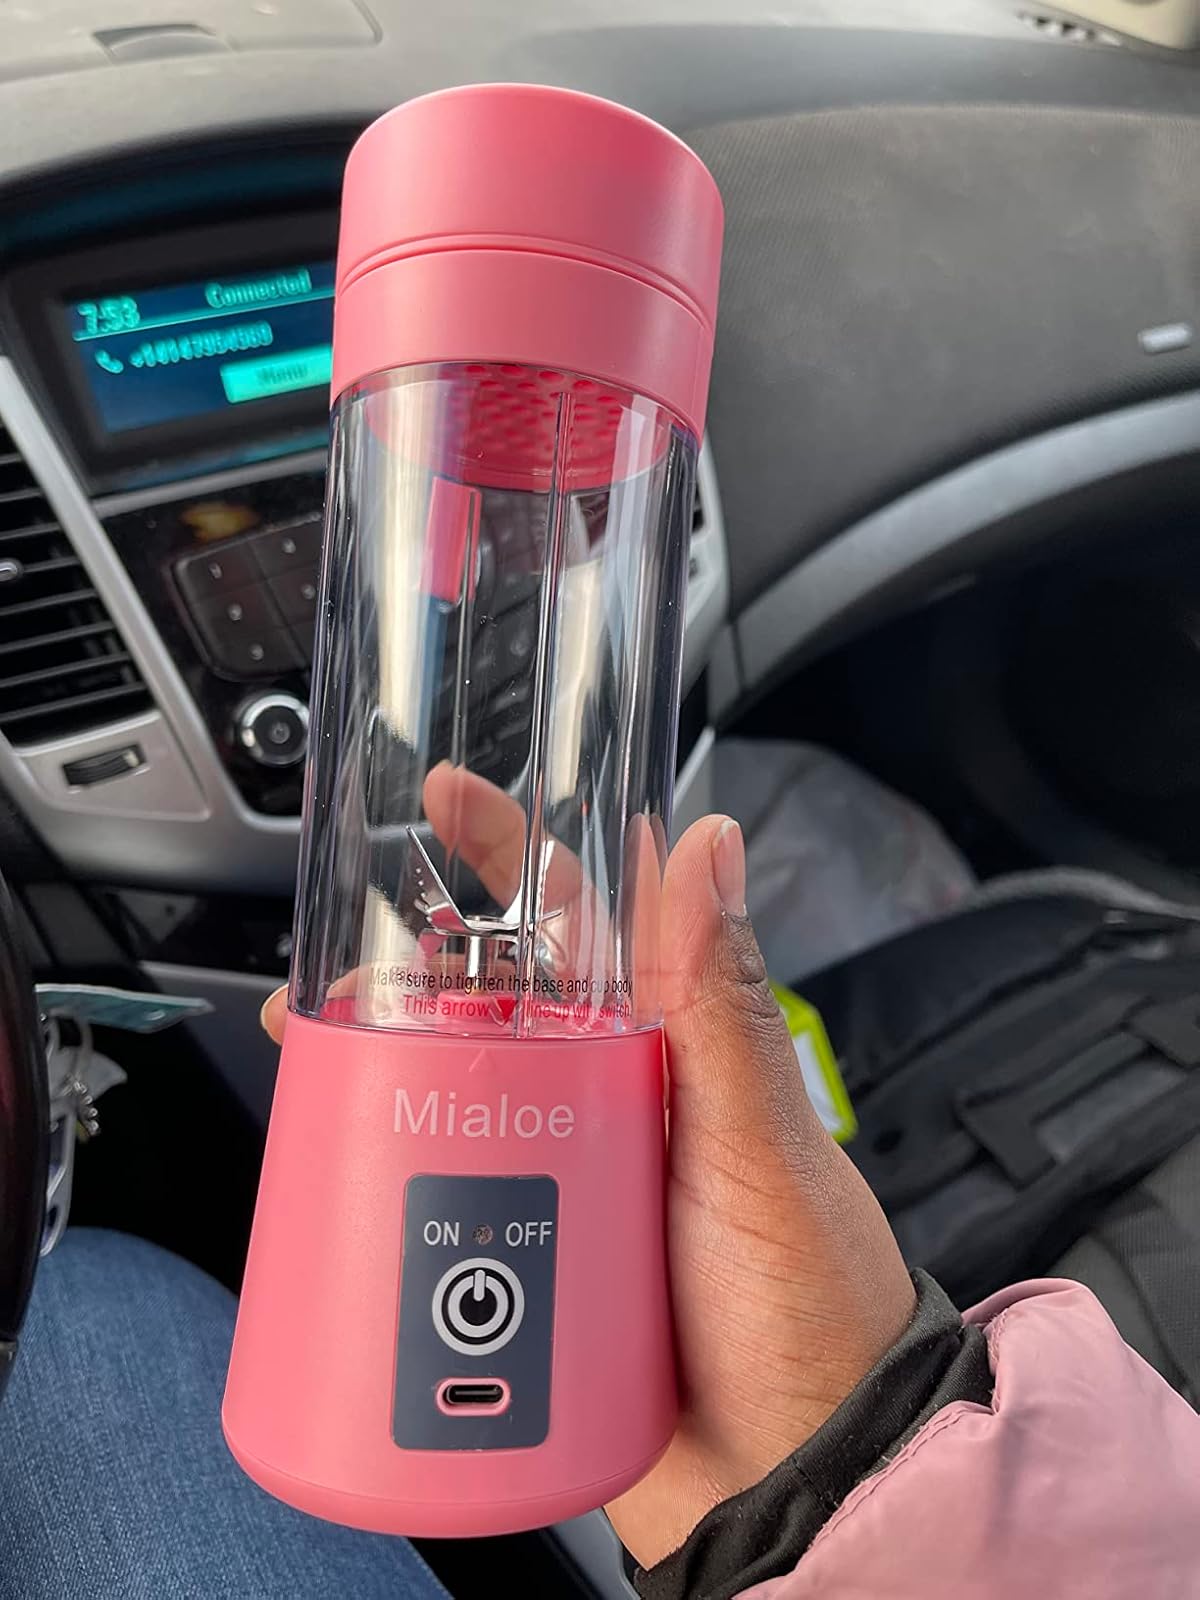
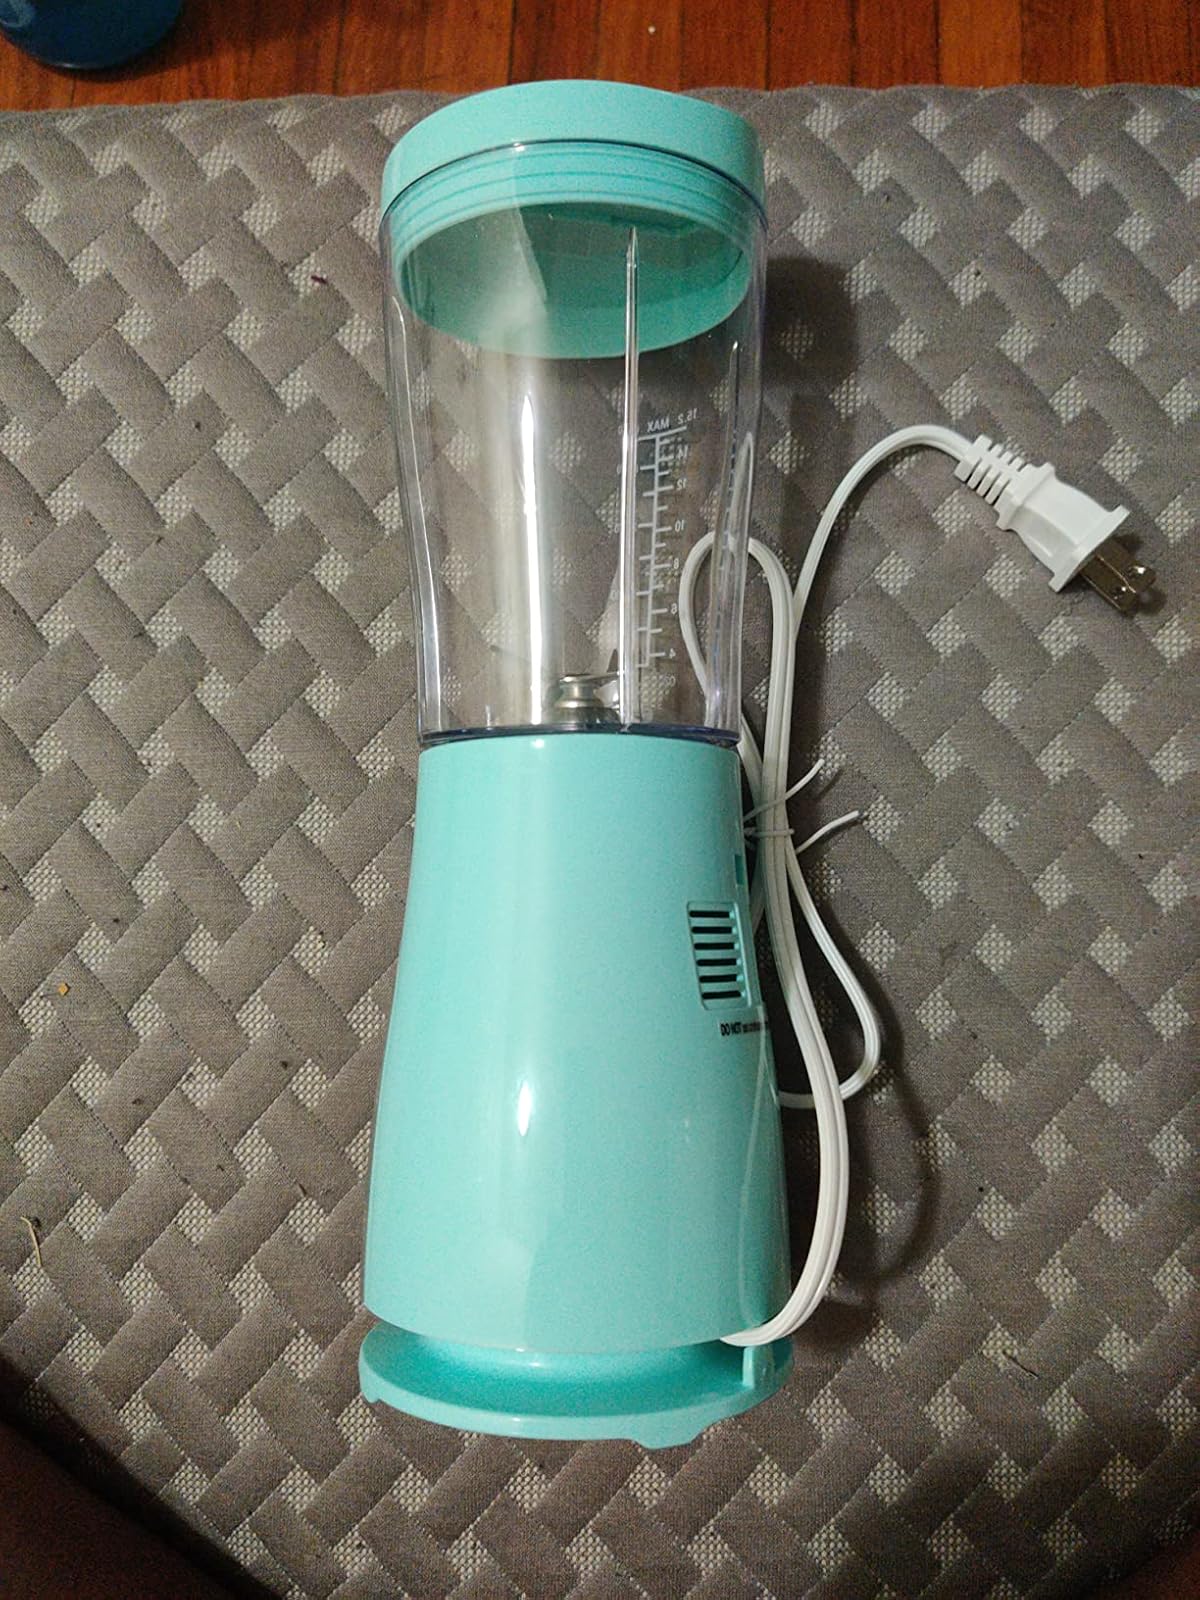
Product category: items_blender
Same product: no